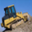
Label: tractor